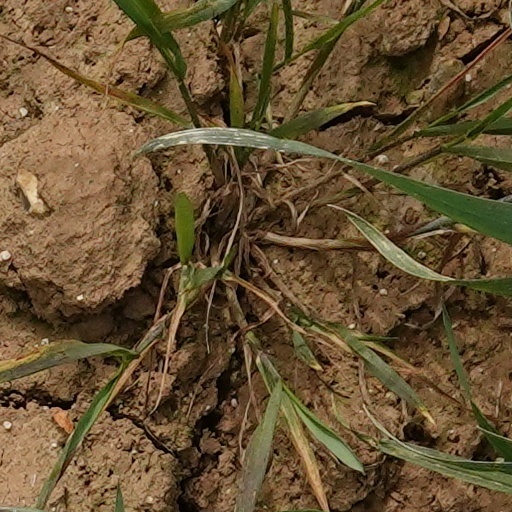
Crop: wheat